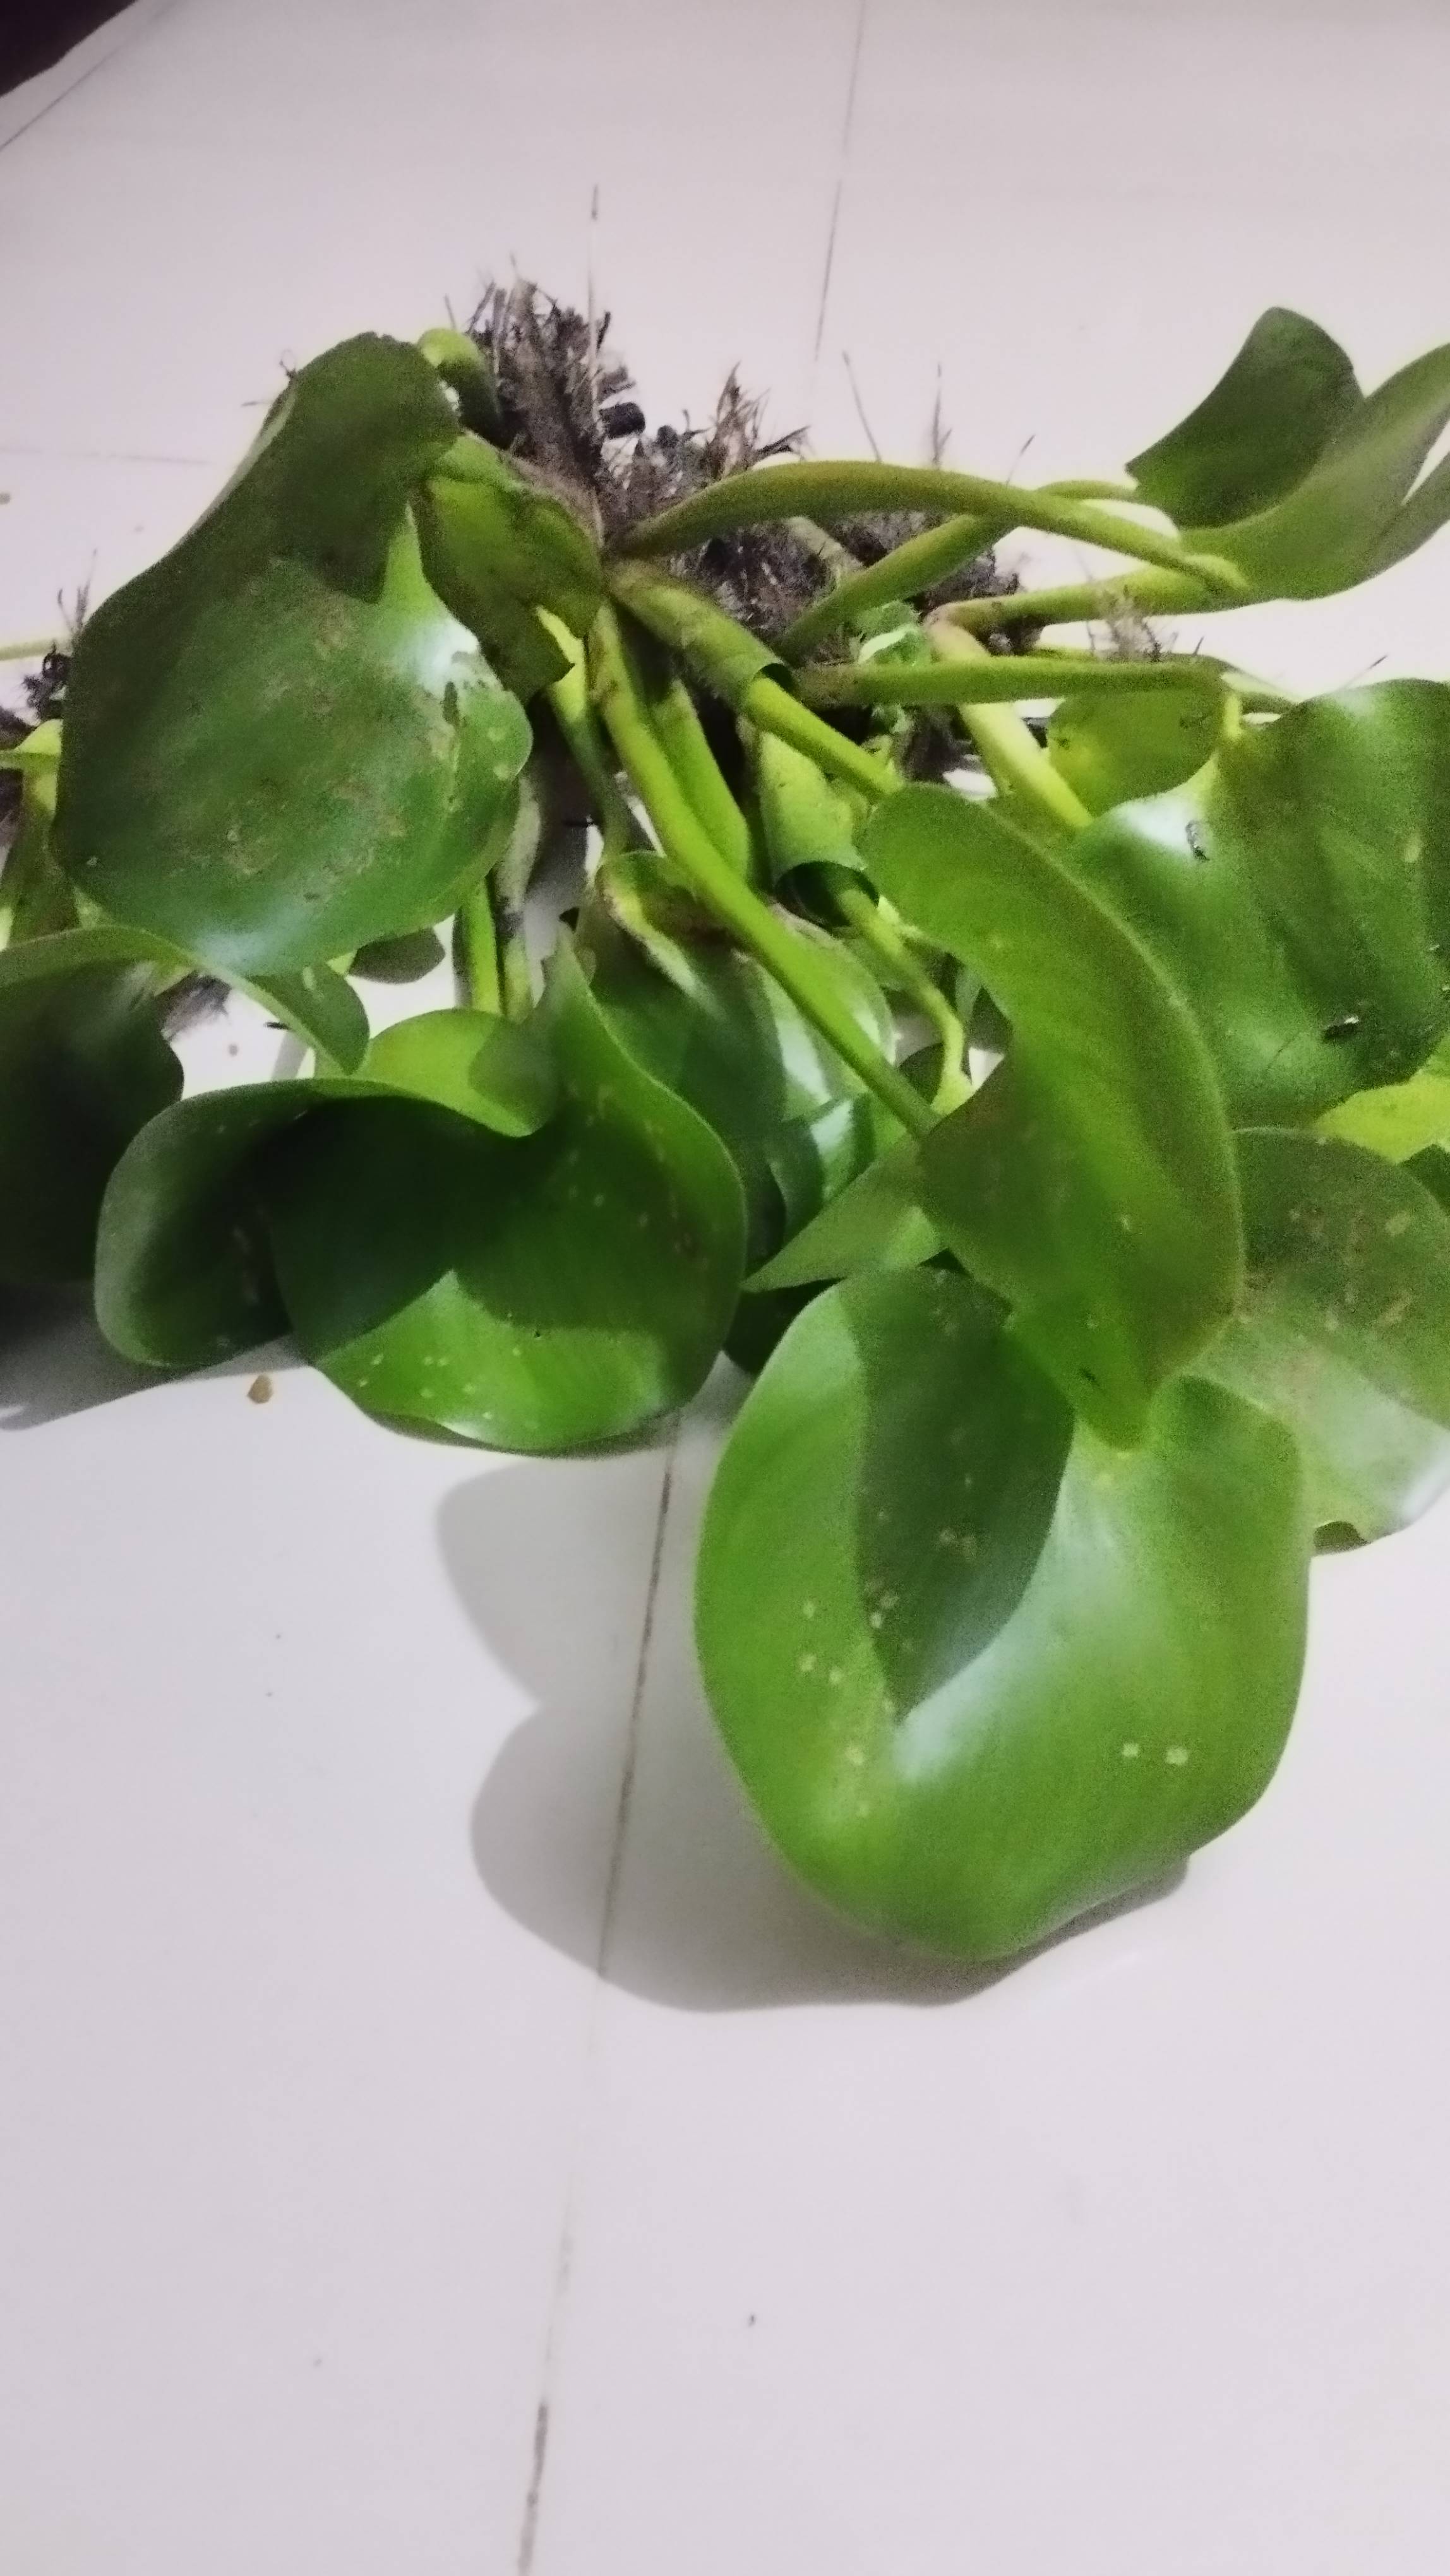
Species: Common Water Hyacinth (Eichornia crassipes)